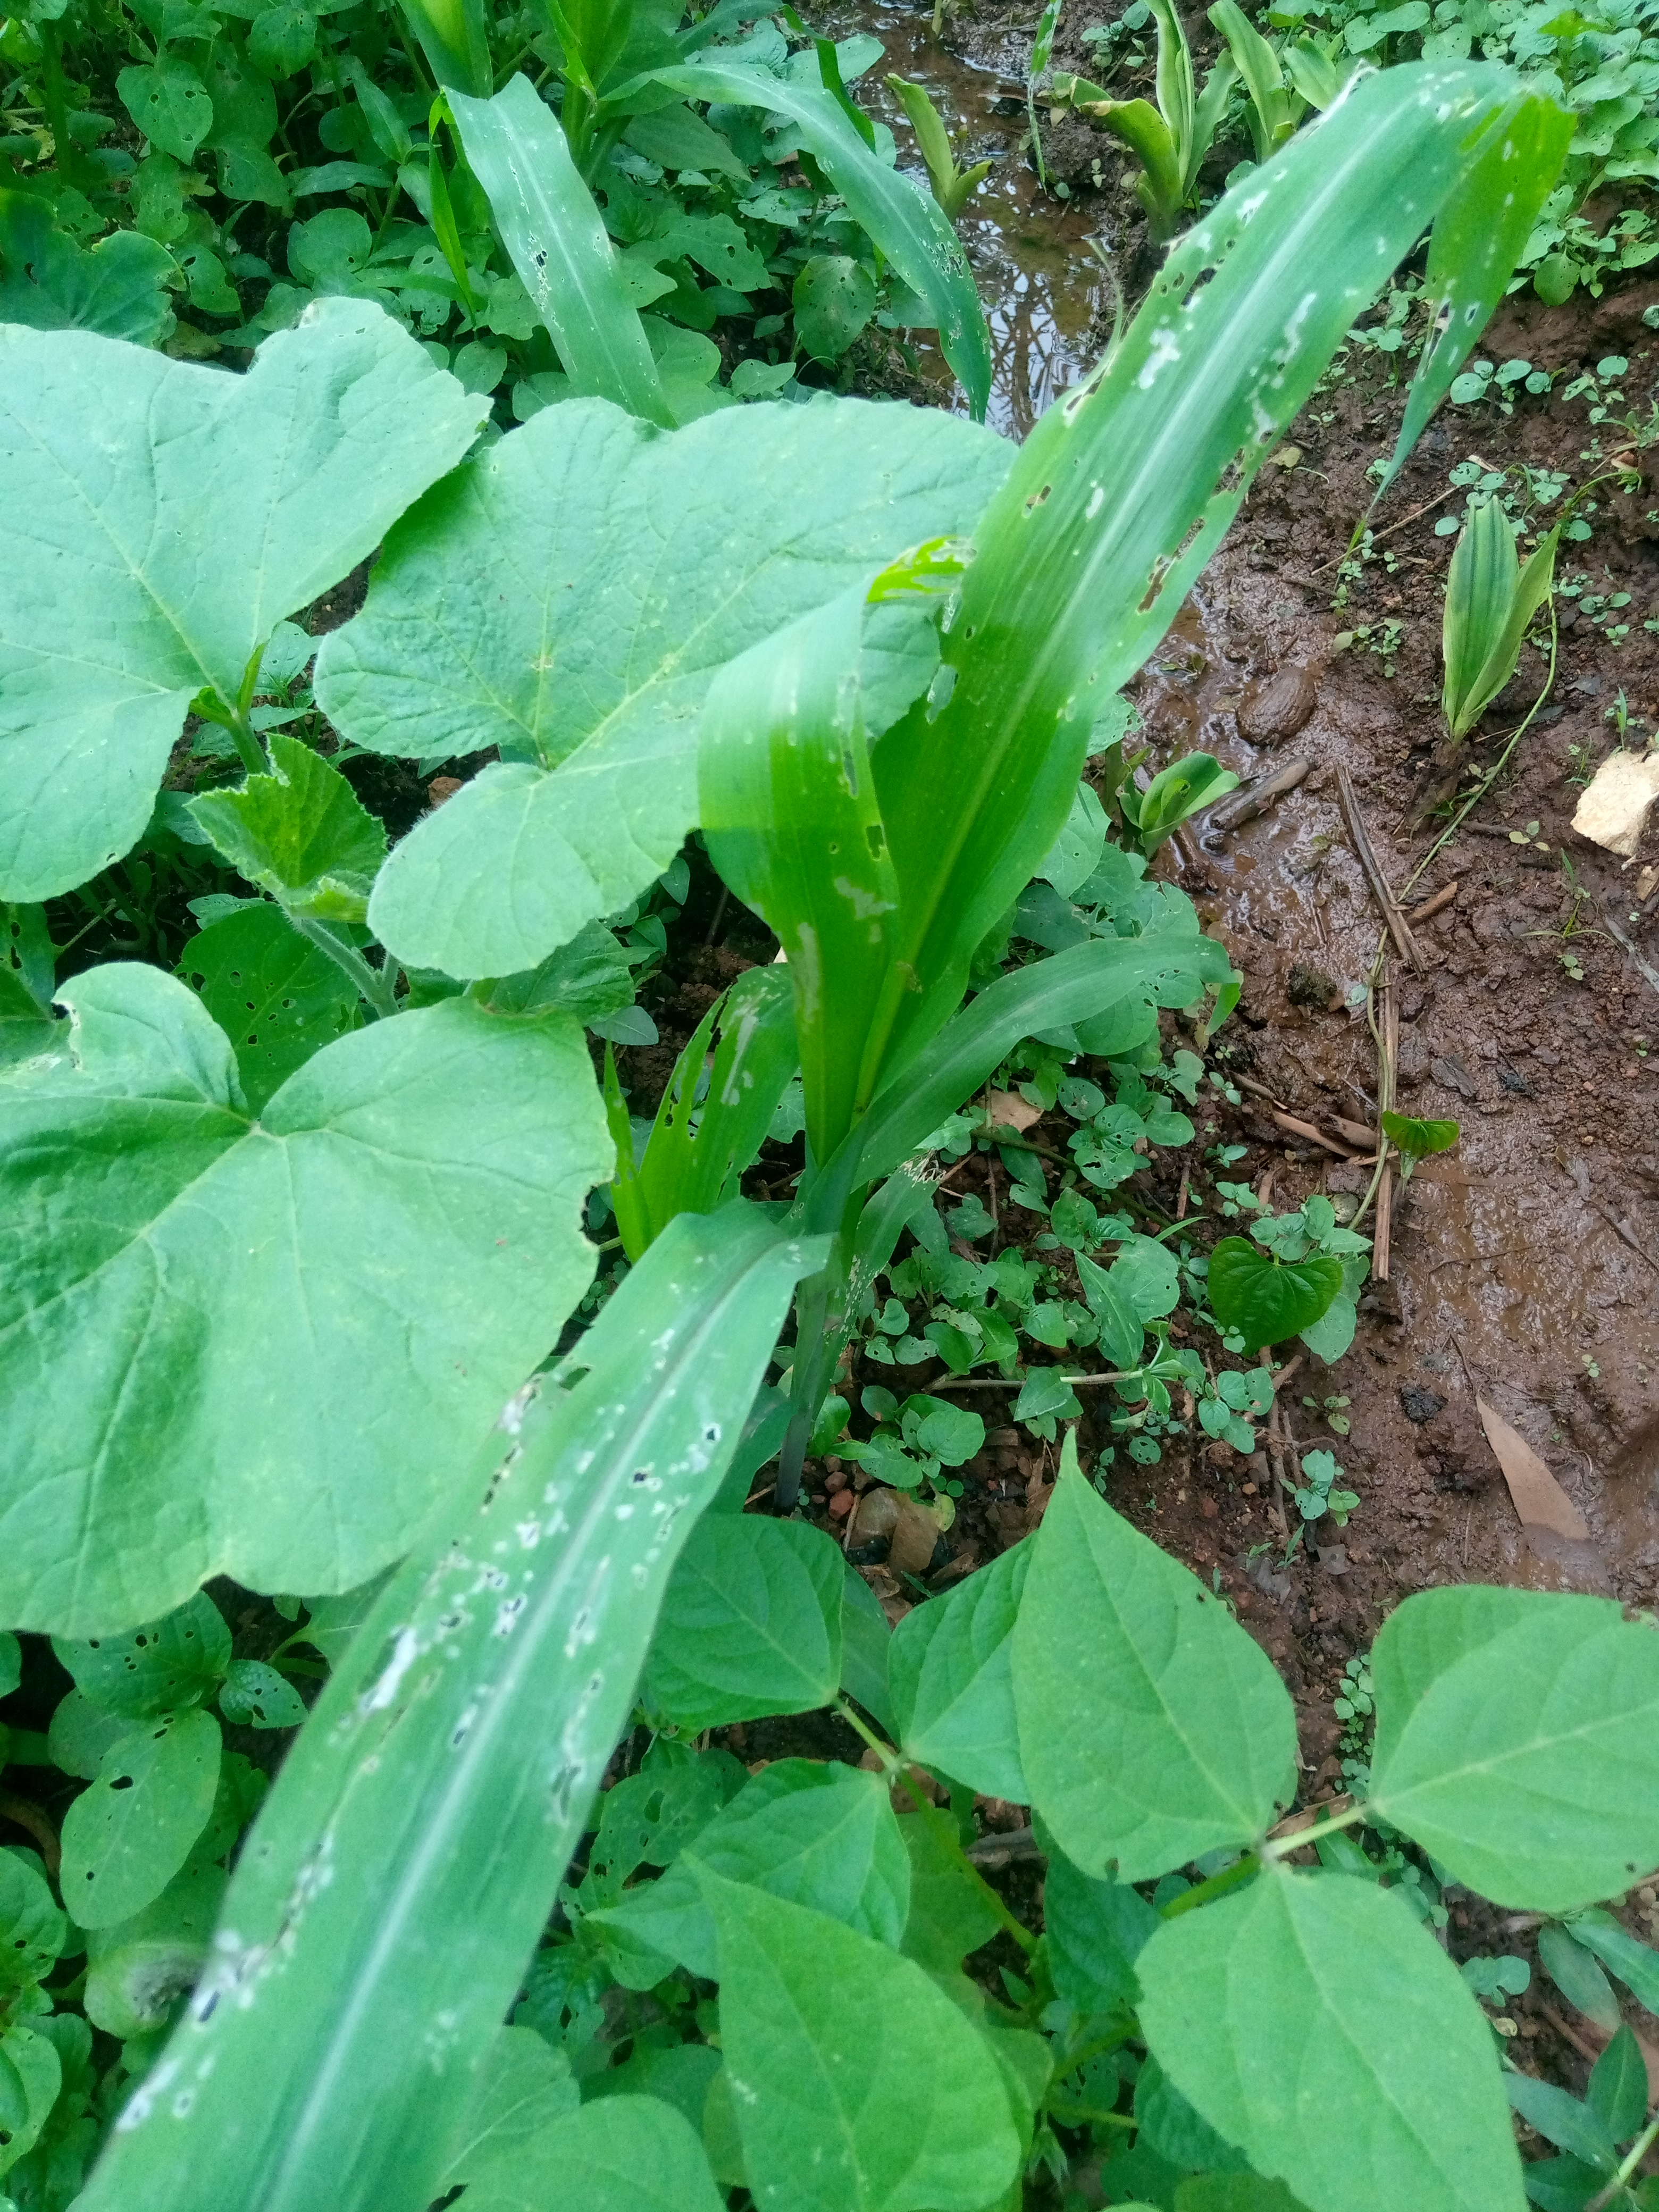
Label: spodoptera_frugiperda